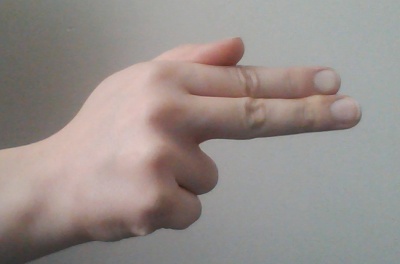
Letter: ghain